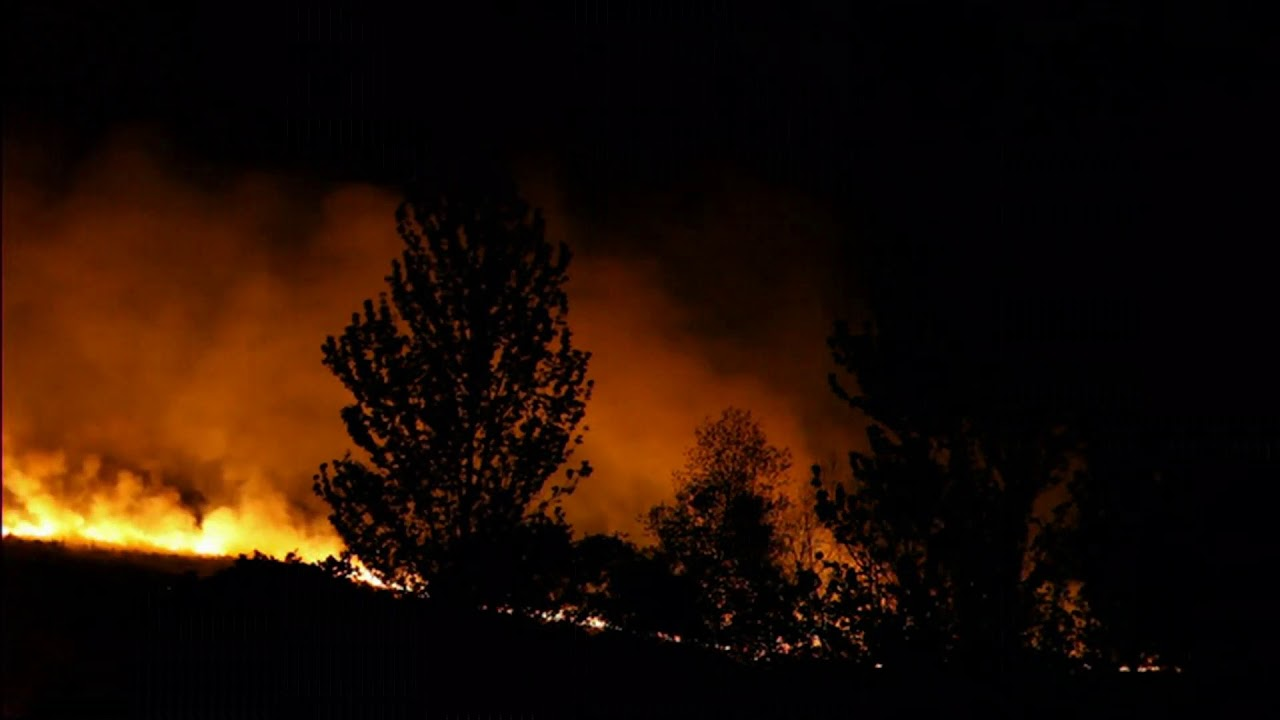
Fire: yes
Smoke: yes